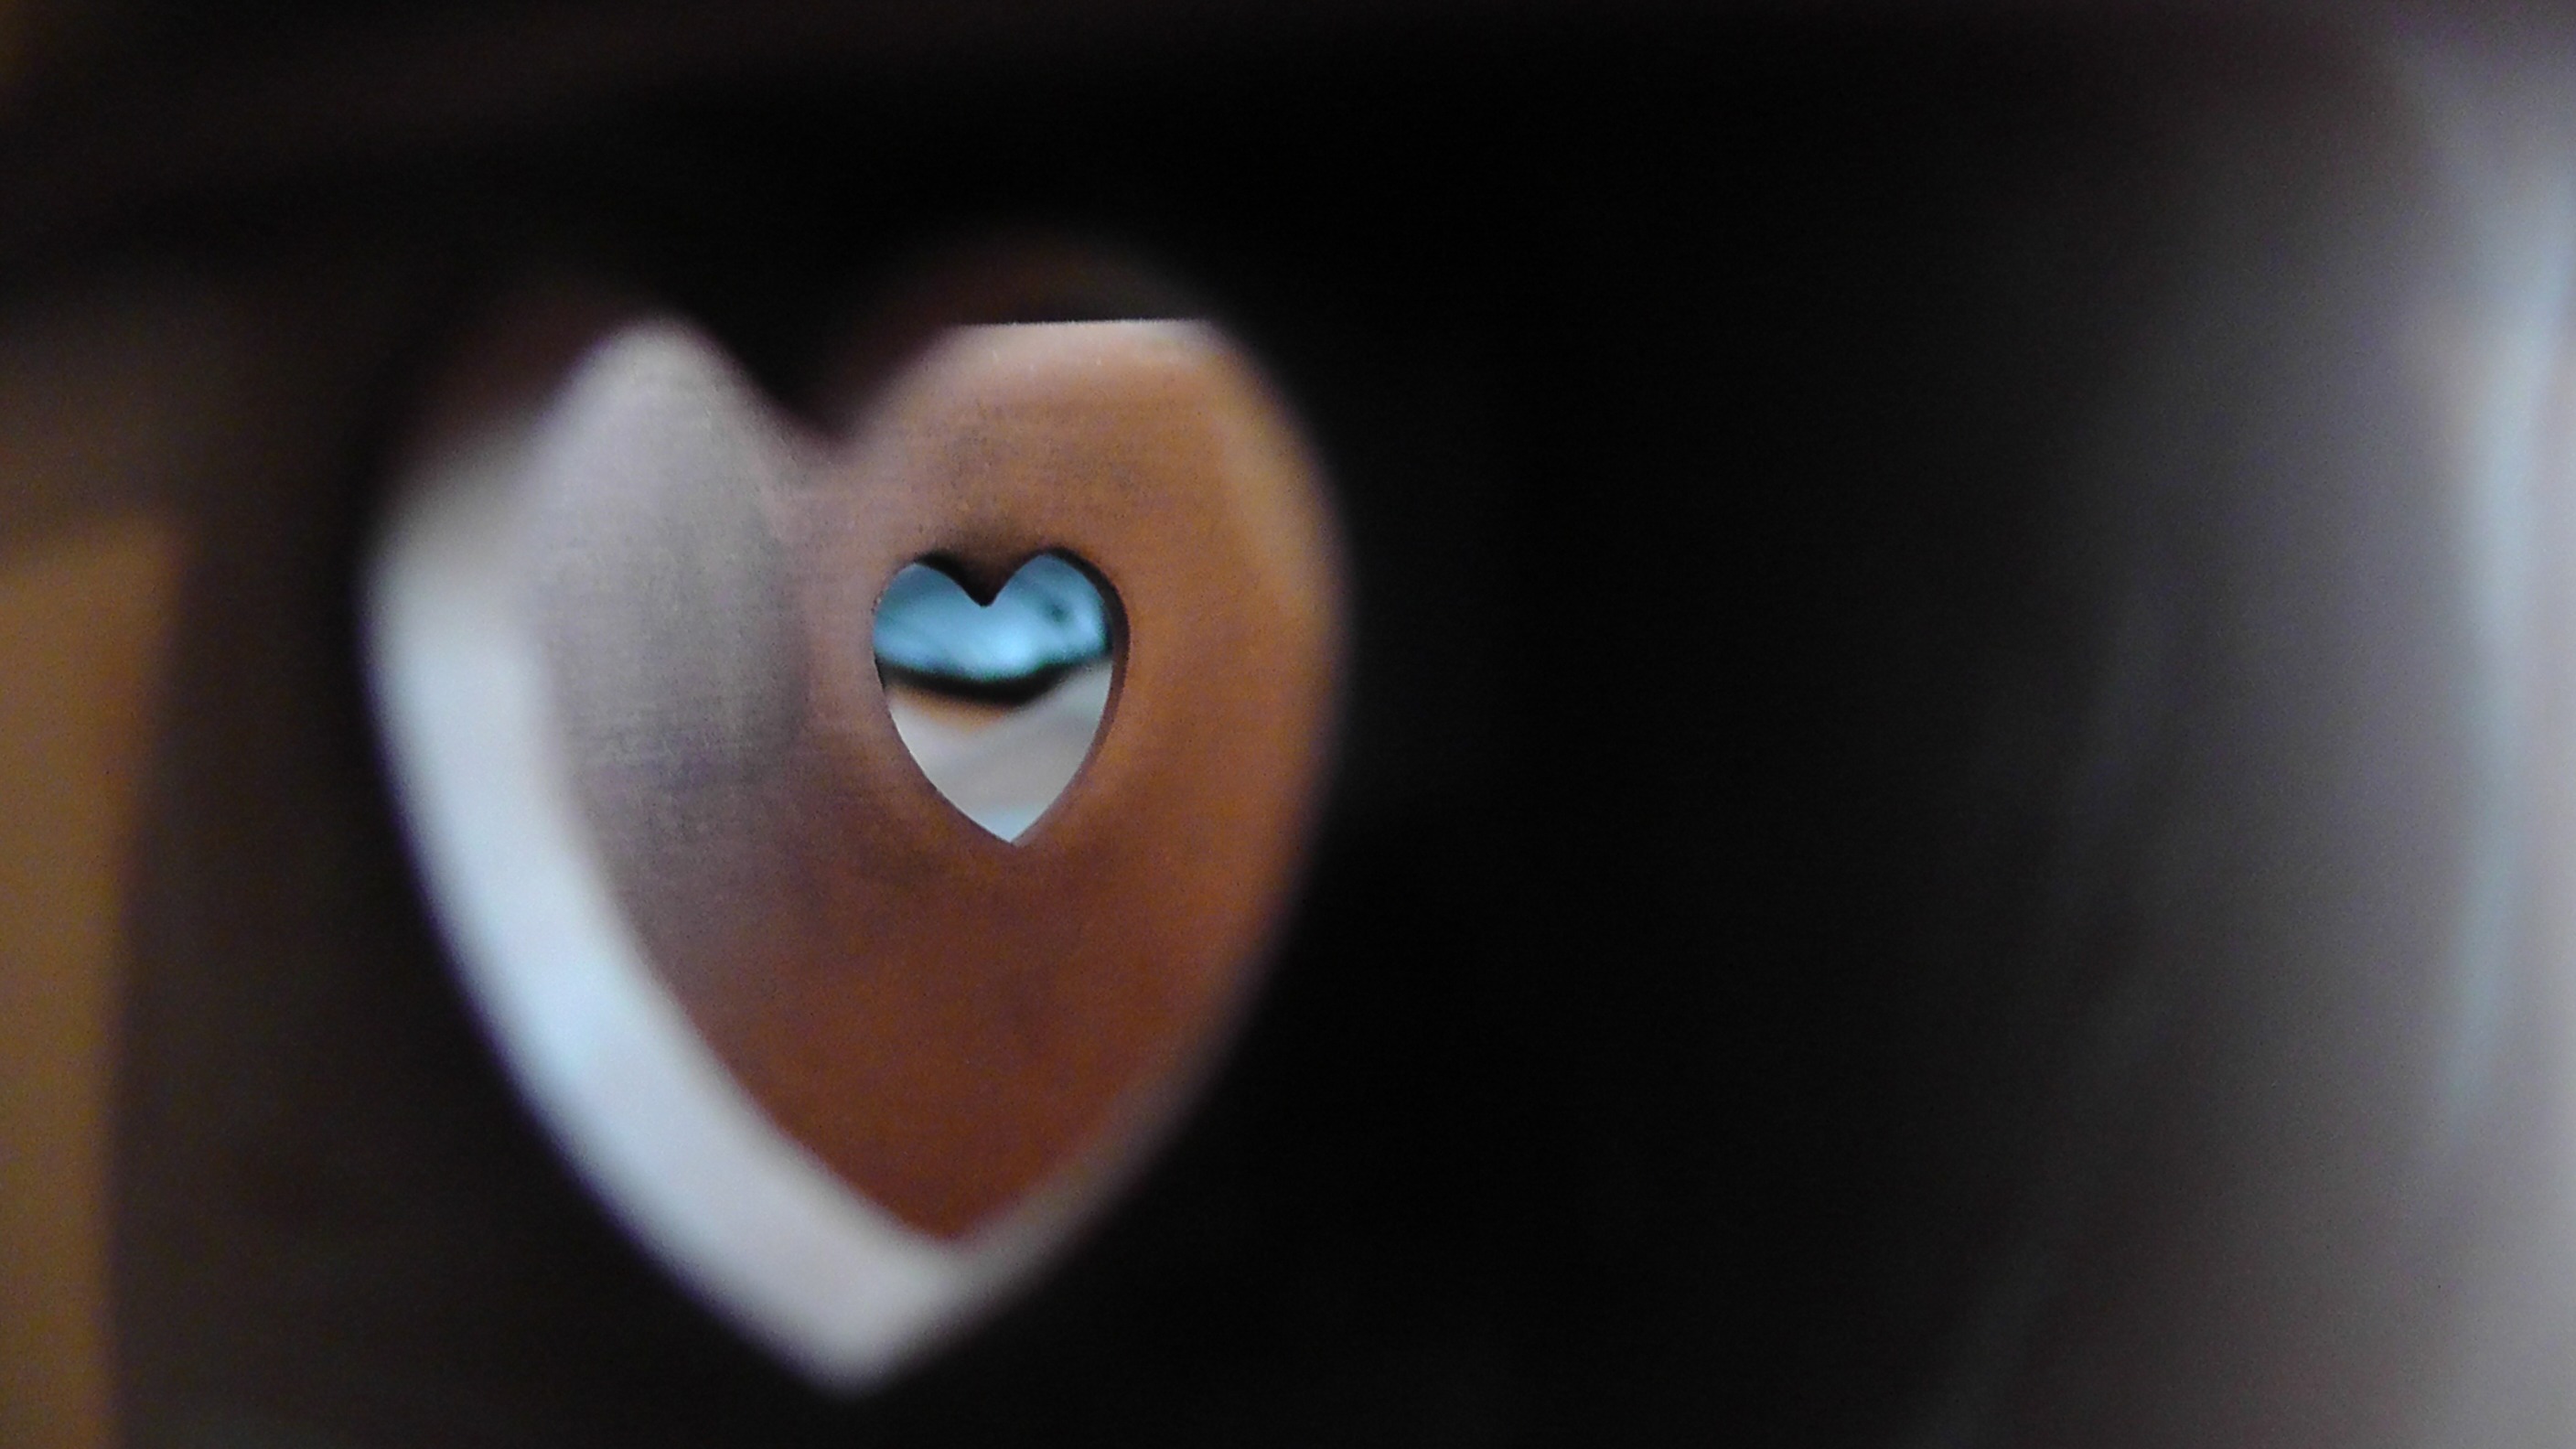
hand, light, wood, white, photography, hole, love, heart, color, darkness, blue, black, close up, human body, eye, glasses, organ, macro photography, valentine's day, computer wallpaper